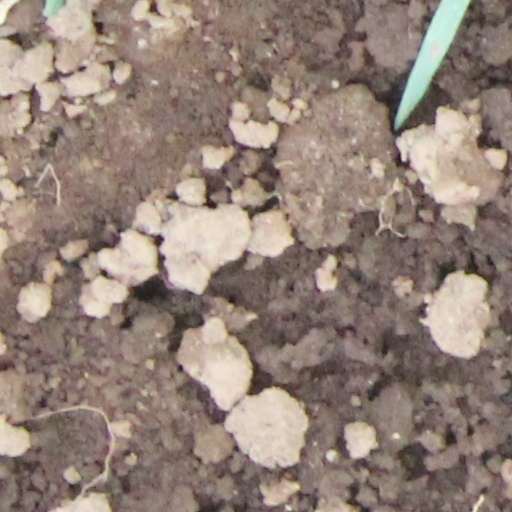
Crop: wheat